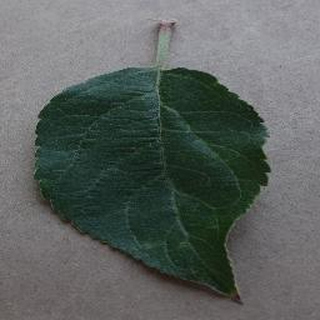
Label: healthy_apple